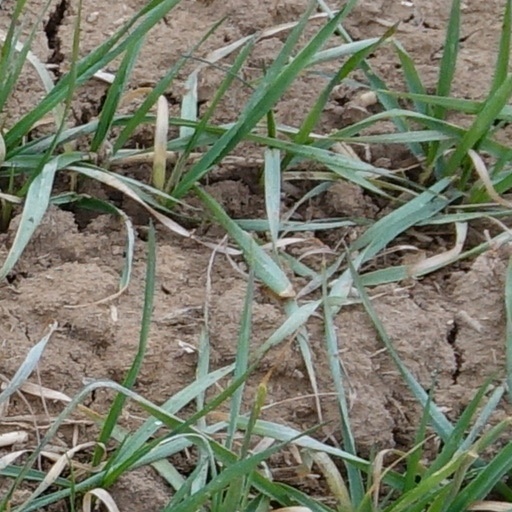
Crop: wheat